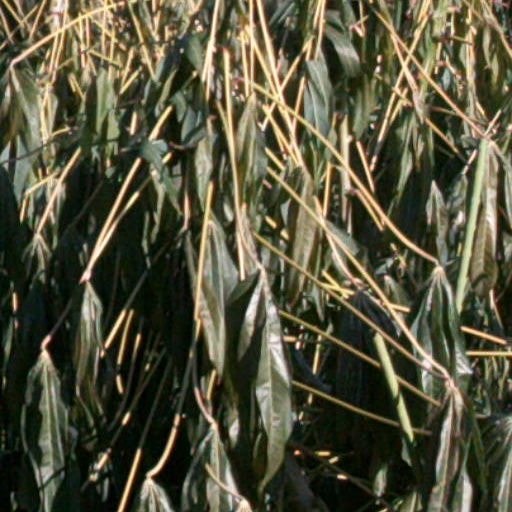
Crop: cassava